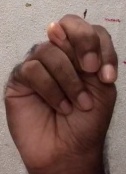
ASL sign: N